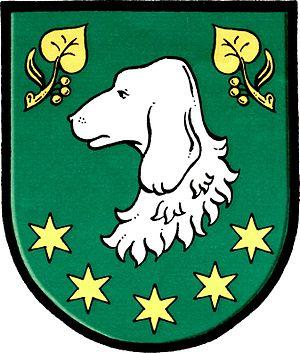
Ohaře est une commune du district de Kolín, dans la région de Bohême-Centrale, en République tchèque. Sa population s'élevait à 297 habitants en 2020.